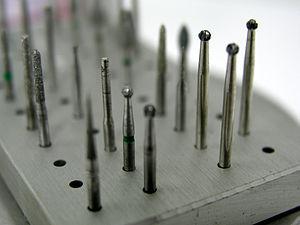
Les fraises dentaires font partie des instruments standard pour la technique de préparation dentaire et elles sont disponibles en formes et versions différentes.